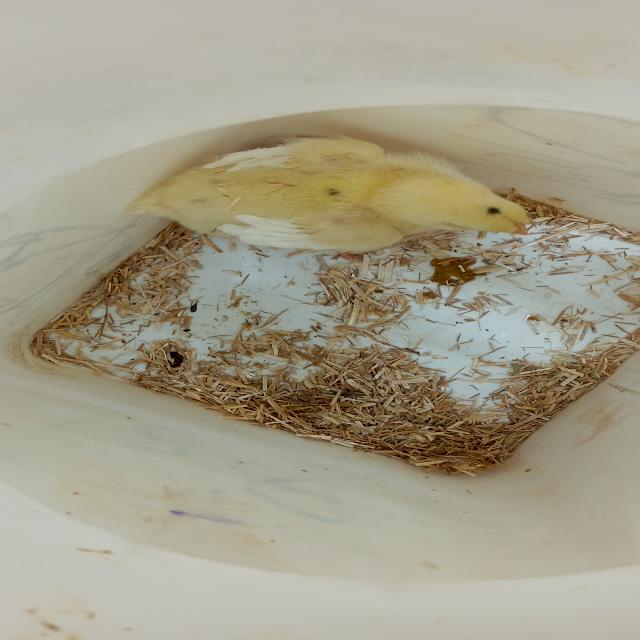
Weight: 193 g